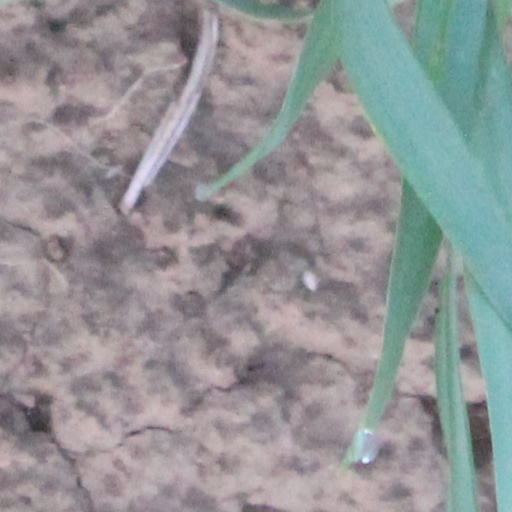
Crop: wheat